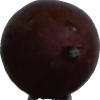
Label: gooseberry